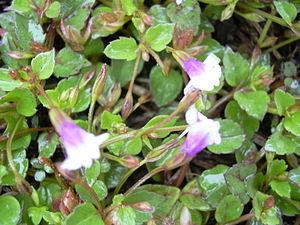
Lindernia est un genre de plantes de la famille des Linderniaceae.